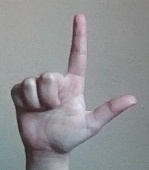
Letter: laam